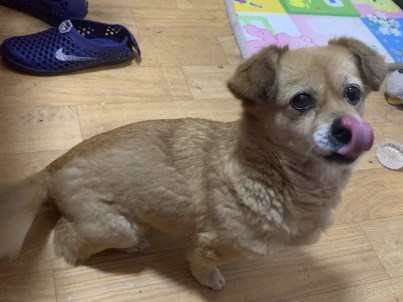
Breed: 3336-n000121-chinese_rural_dog